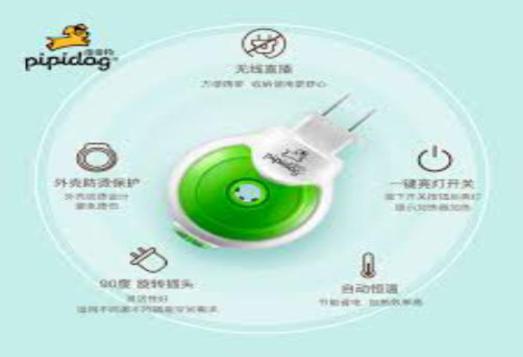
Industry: Necessities